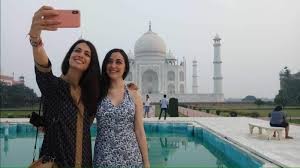
Landmark: Taj Mahal